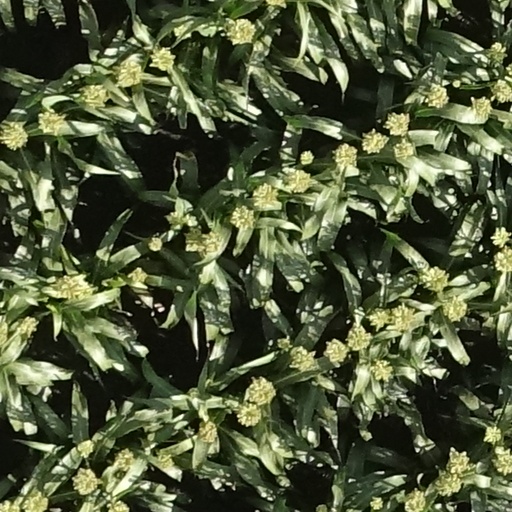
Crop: sorghum